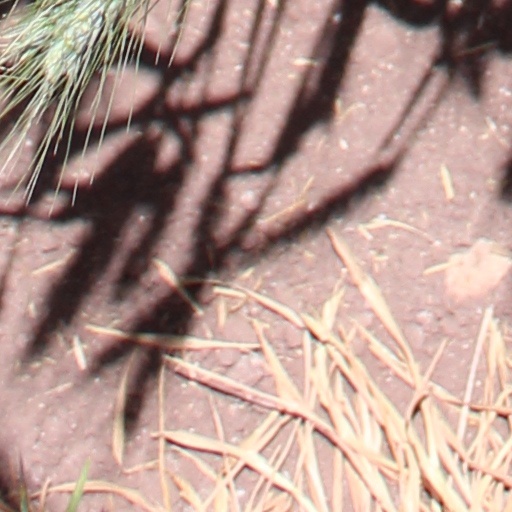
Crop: wheat